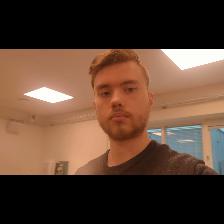
Label: Human